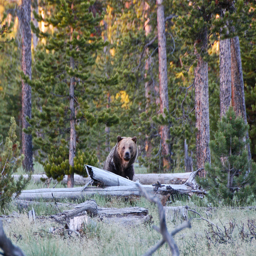
A grizzly bear perched on a dead tree.
A bear is sitting in a forest by itself.
A big brown bear is exploring the tall forest.
A bear looking out into the distance from a log.
a brown bear is standing on some logs